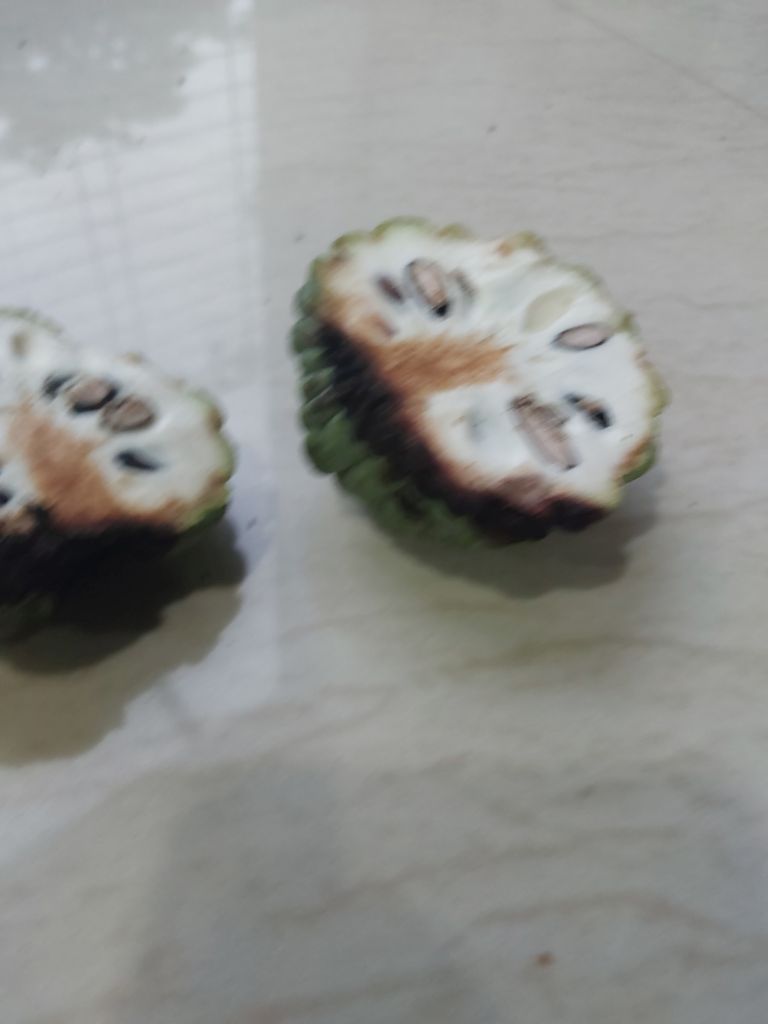
Disease label: Diplodia Rot